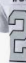
Number: 2